Stairs

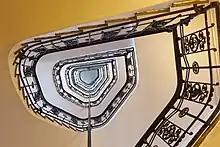
Upwards view of an Art Nouveau helical staircase with a pentagonal core

The term "spiral" has a more narrow definition in a mathematical context, as a curve which lies in a single plane and moves towards or away from a central point, with a continuously changing radius. The mathematical term for the 3-dimensional curve traced where the locus progresses at a fixed radius from a fixed line while moving in a circular motion around it is a "helix". Since the very purpose of a stairway is to change elevation, it is inherently a 3-dimensional path.